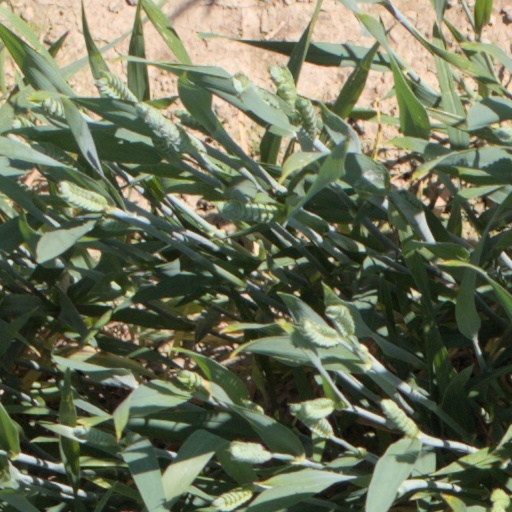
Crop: wheat